Protests against responses to the COVID-19 pandemic

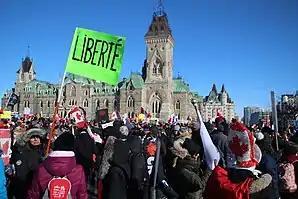
Anti-mandate protest in Ottawa, Canada's capital city, on 1 February 2022

Hundreds of protesters gathered in the Polish border town of Zgorzelec to protest the lockdown regulations, the protest was staged specifically on the foot bridge connecting Zgorzelec and the German town of Görlitz as many lived in Poland but worked in Germany. Many protested the inability to cross the borders of the countries as they lived in a different country from where they worked, and similar protests were seen in border towns along the Polish-German border and the Polish-Czech border. Freedom march (Marsz Wolności) happens every month, for example in Wrocław.